James Lenox

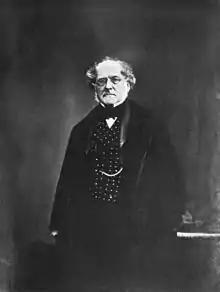
Photograph taken in the 1870s

James Lenox (August 19, 1800 – February 17, 1880) was an American bibliophile and philanthropist. His collection of paintings and books eventually became known as the Lenox Library and in 1895 became part of the New York Public Library.